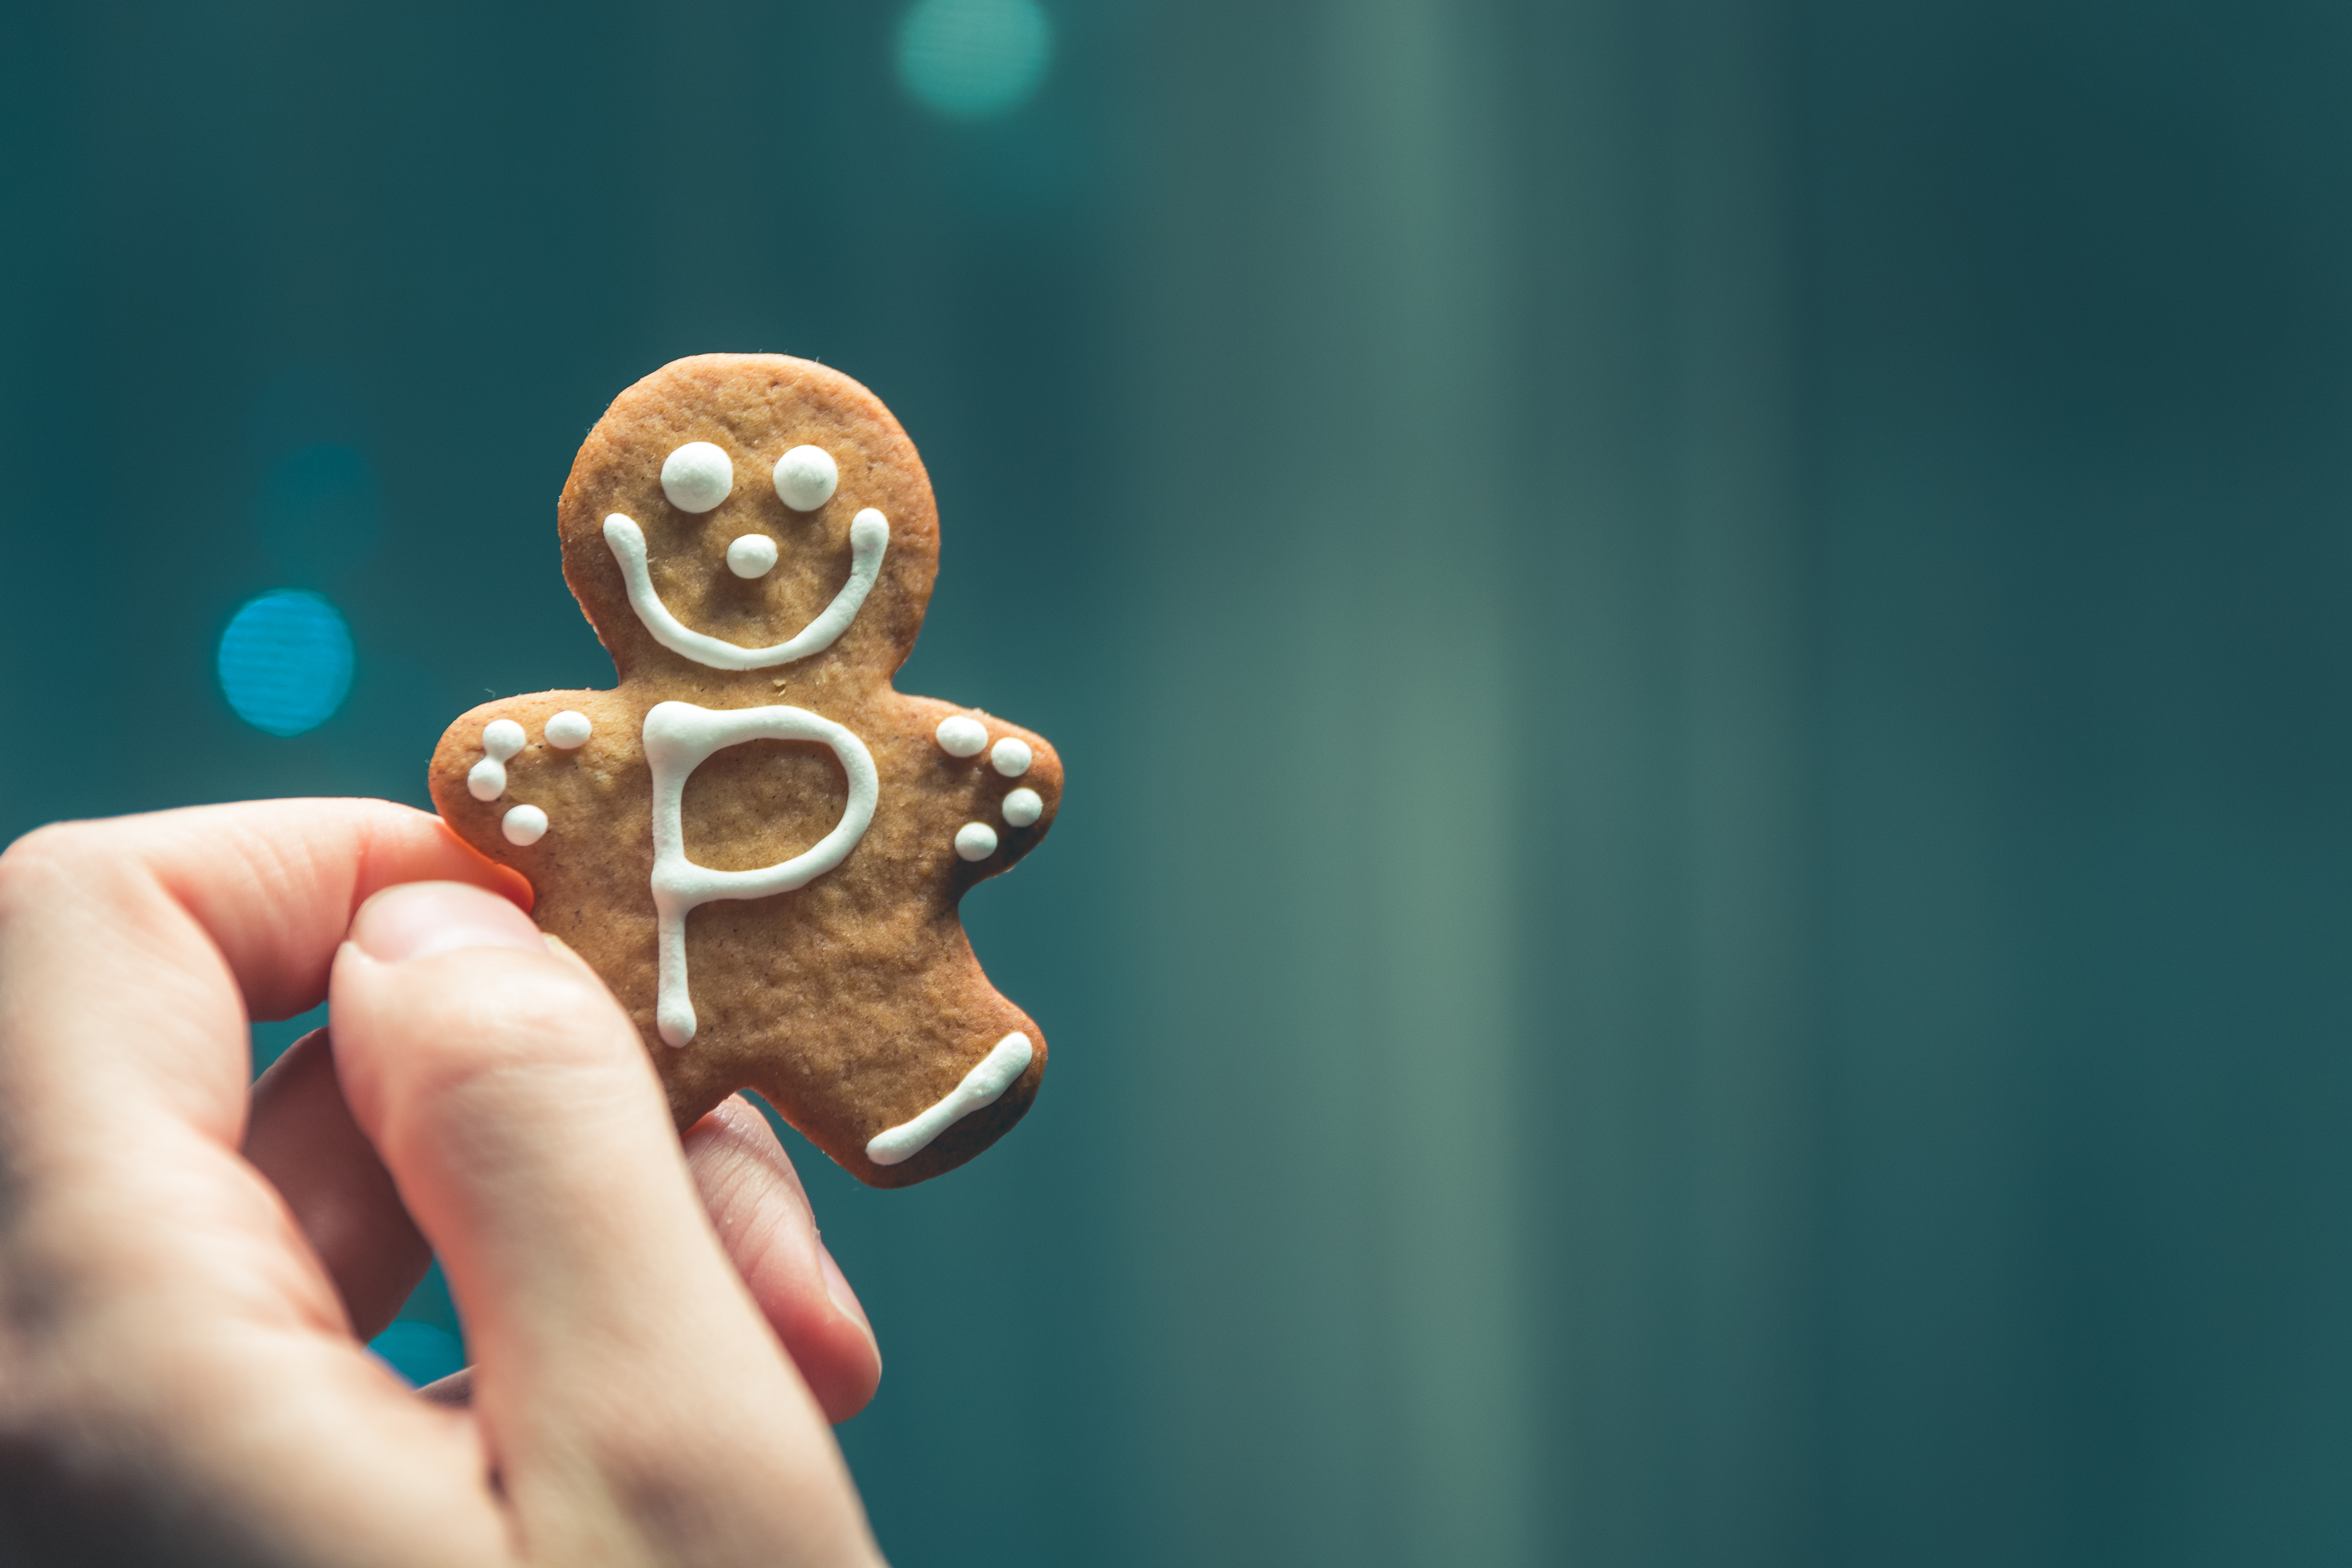
hand, finger, blue, cookie, hold, holding, close up, jewellery, gingerbread man, organ, macro photography, computer wallpaper